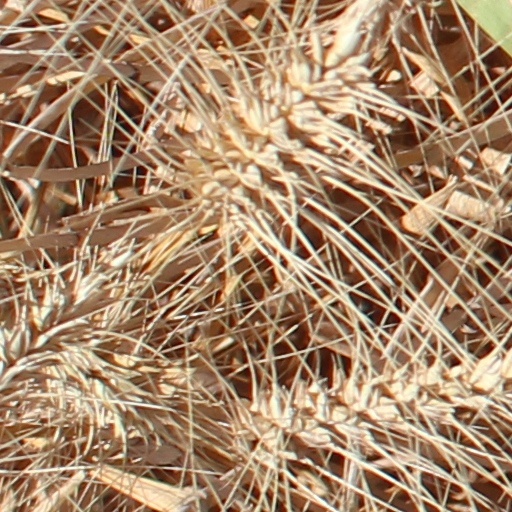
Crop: wheat